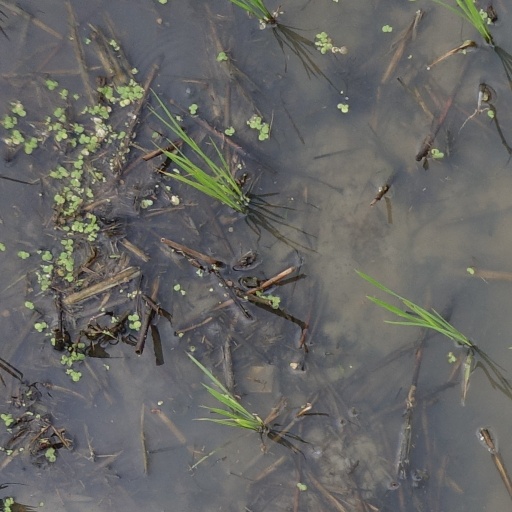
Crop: rice